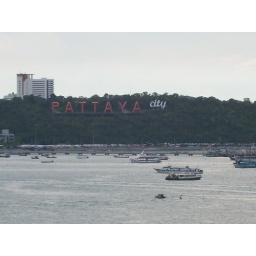
Pattaya city sign in Thailand, I took this shot in a beach fount shopping center